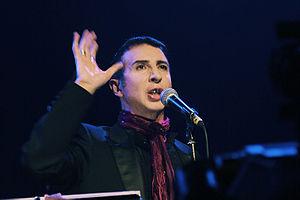
Marc Almond est un chanteur et auteur-compositeur anglais, né le 9 juillet 1957 à Southport dans le Merseyside, connu notamment pour avoir fondé le groupe de new wave Soft Cell, ainsi que pour son duo avec le chanteur écossais Jimmy Somerville sur la chanson I Feel Love.